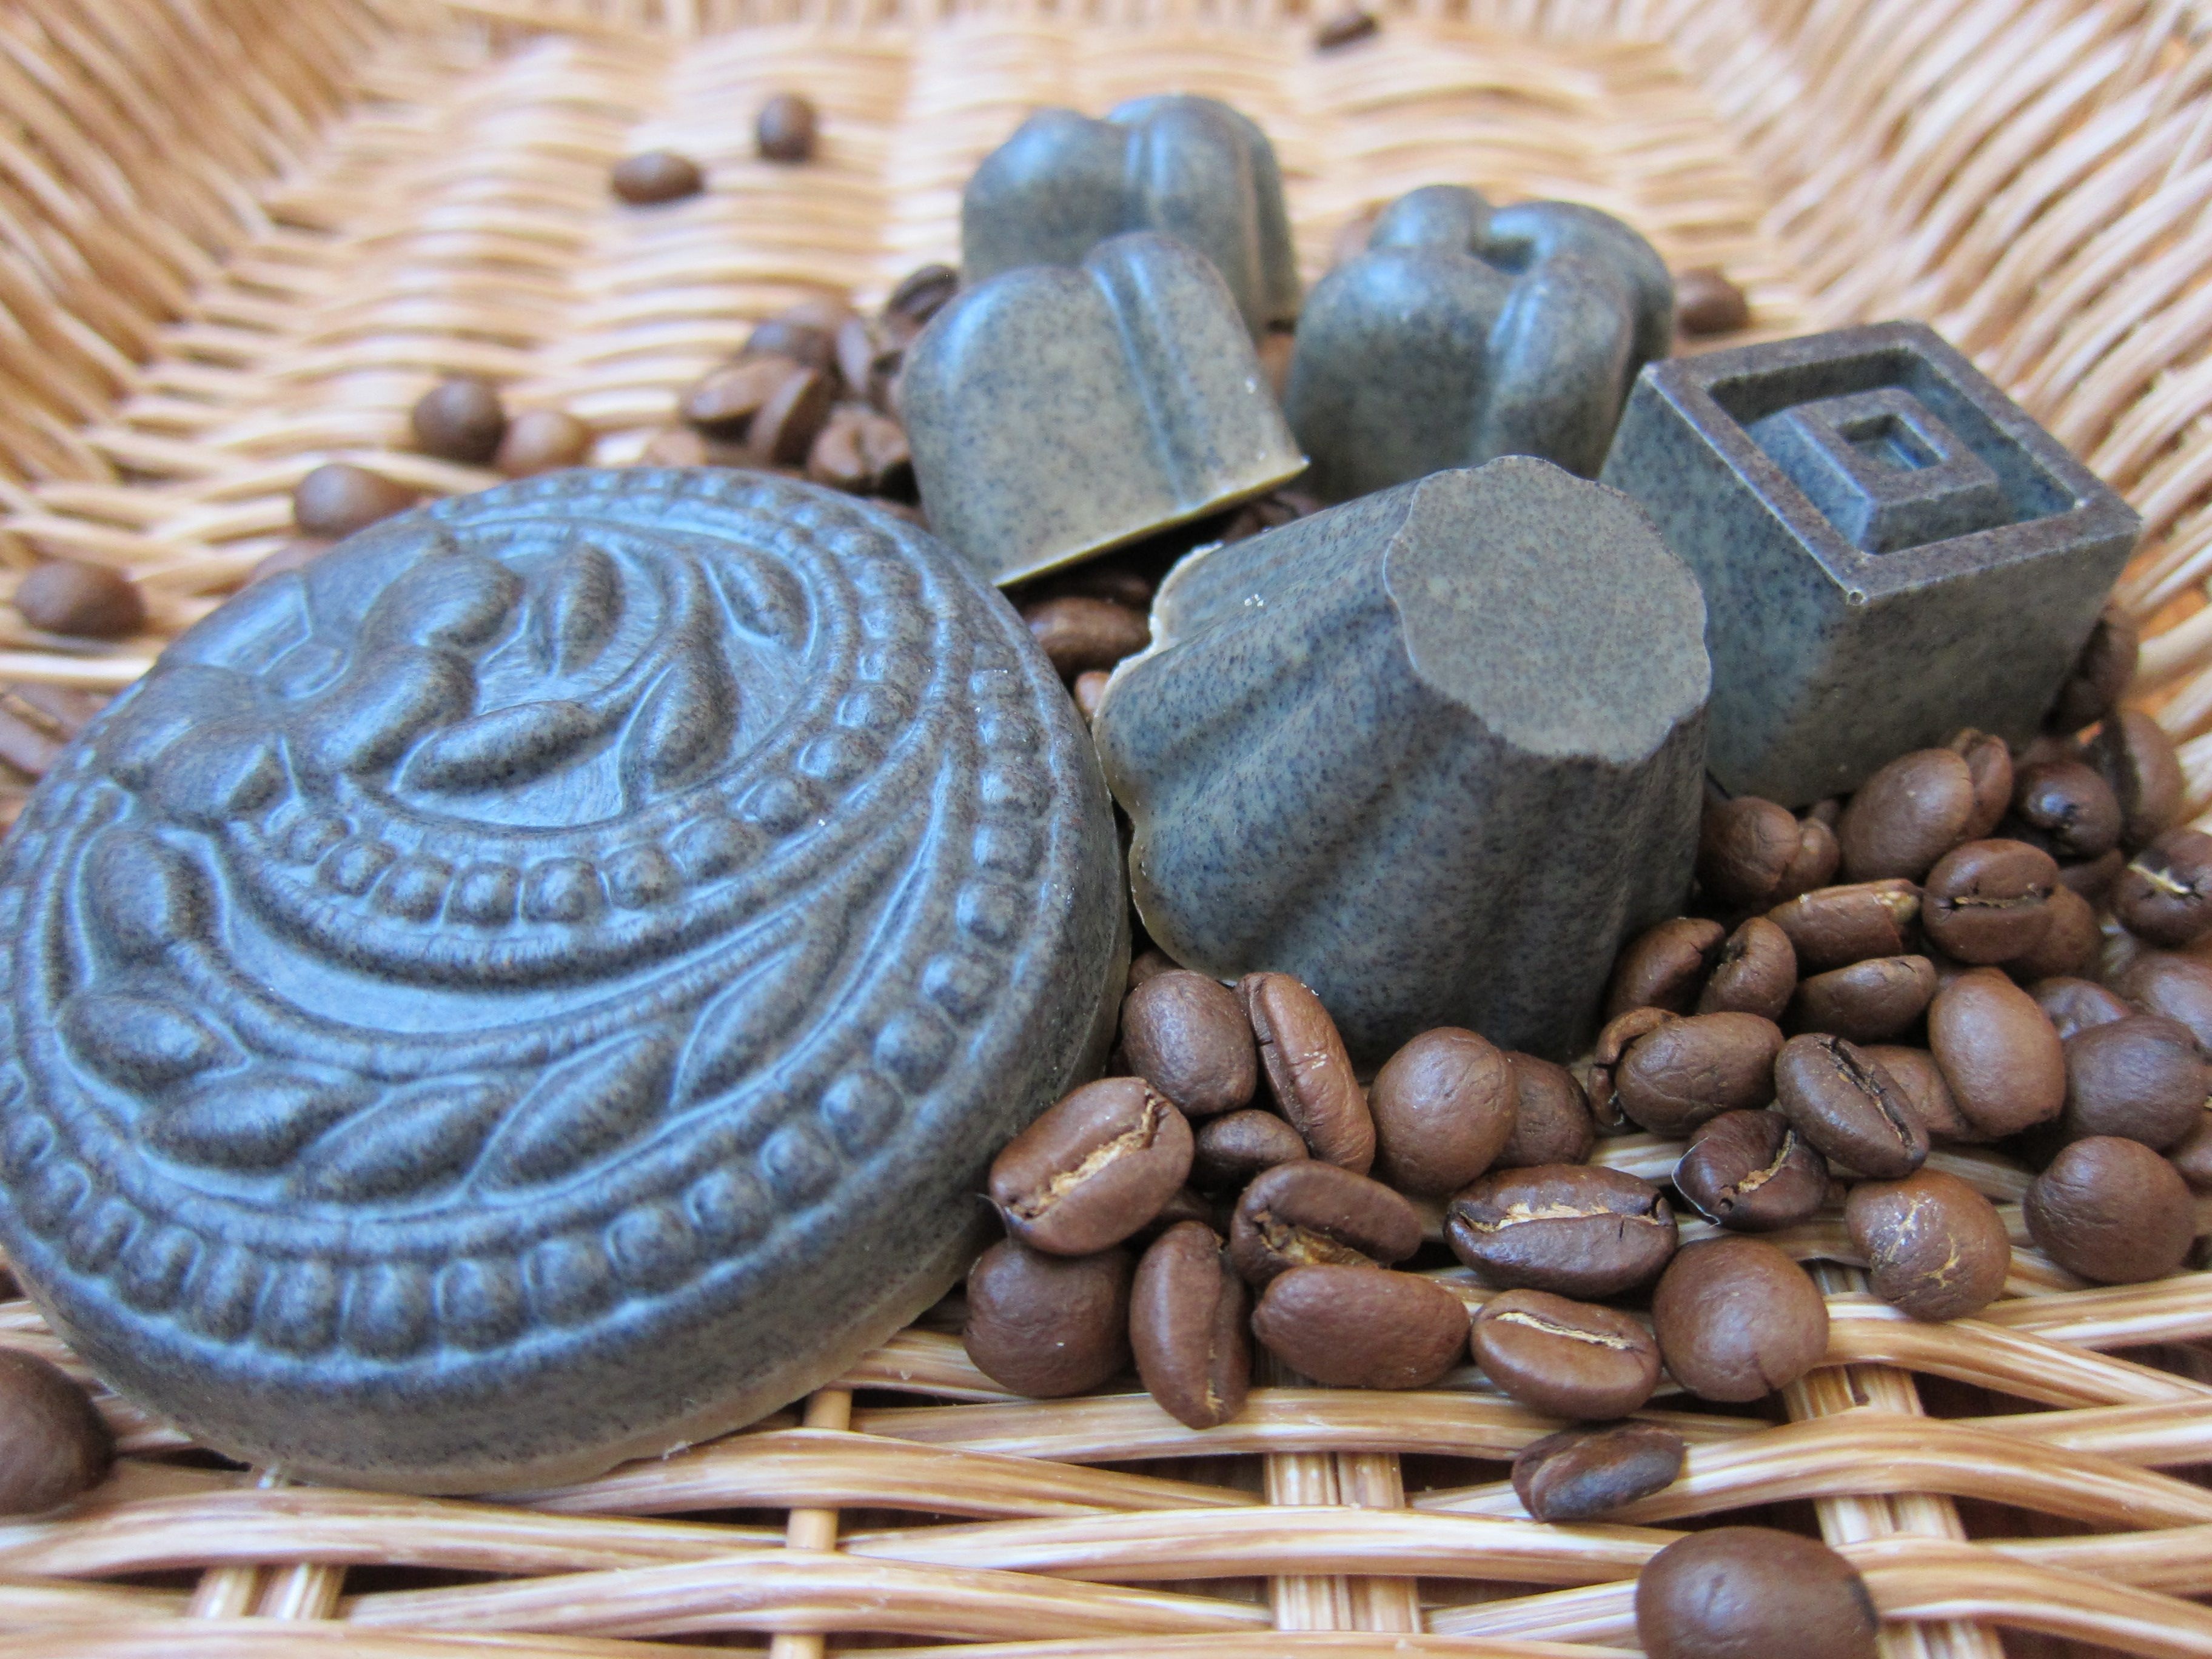
coffee, wood, scrub, rustic, food, produce, natural, pebble, material, caffeine, spa, bath, carving, peeling, cosmetics, organic, products, wellness, skincare, coffee scrub